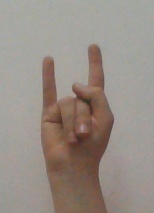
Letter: la